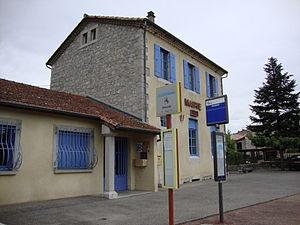
Pradons est une commune française, située dans le département de l'Ardèche en région Auvergne-Rhône-Alpes.